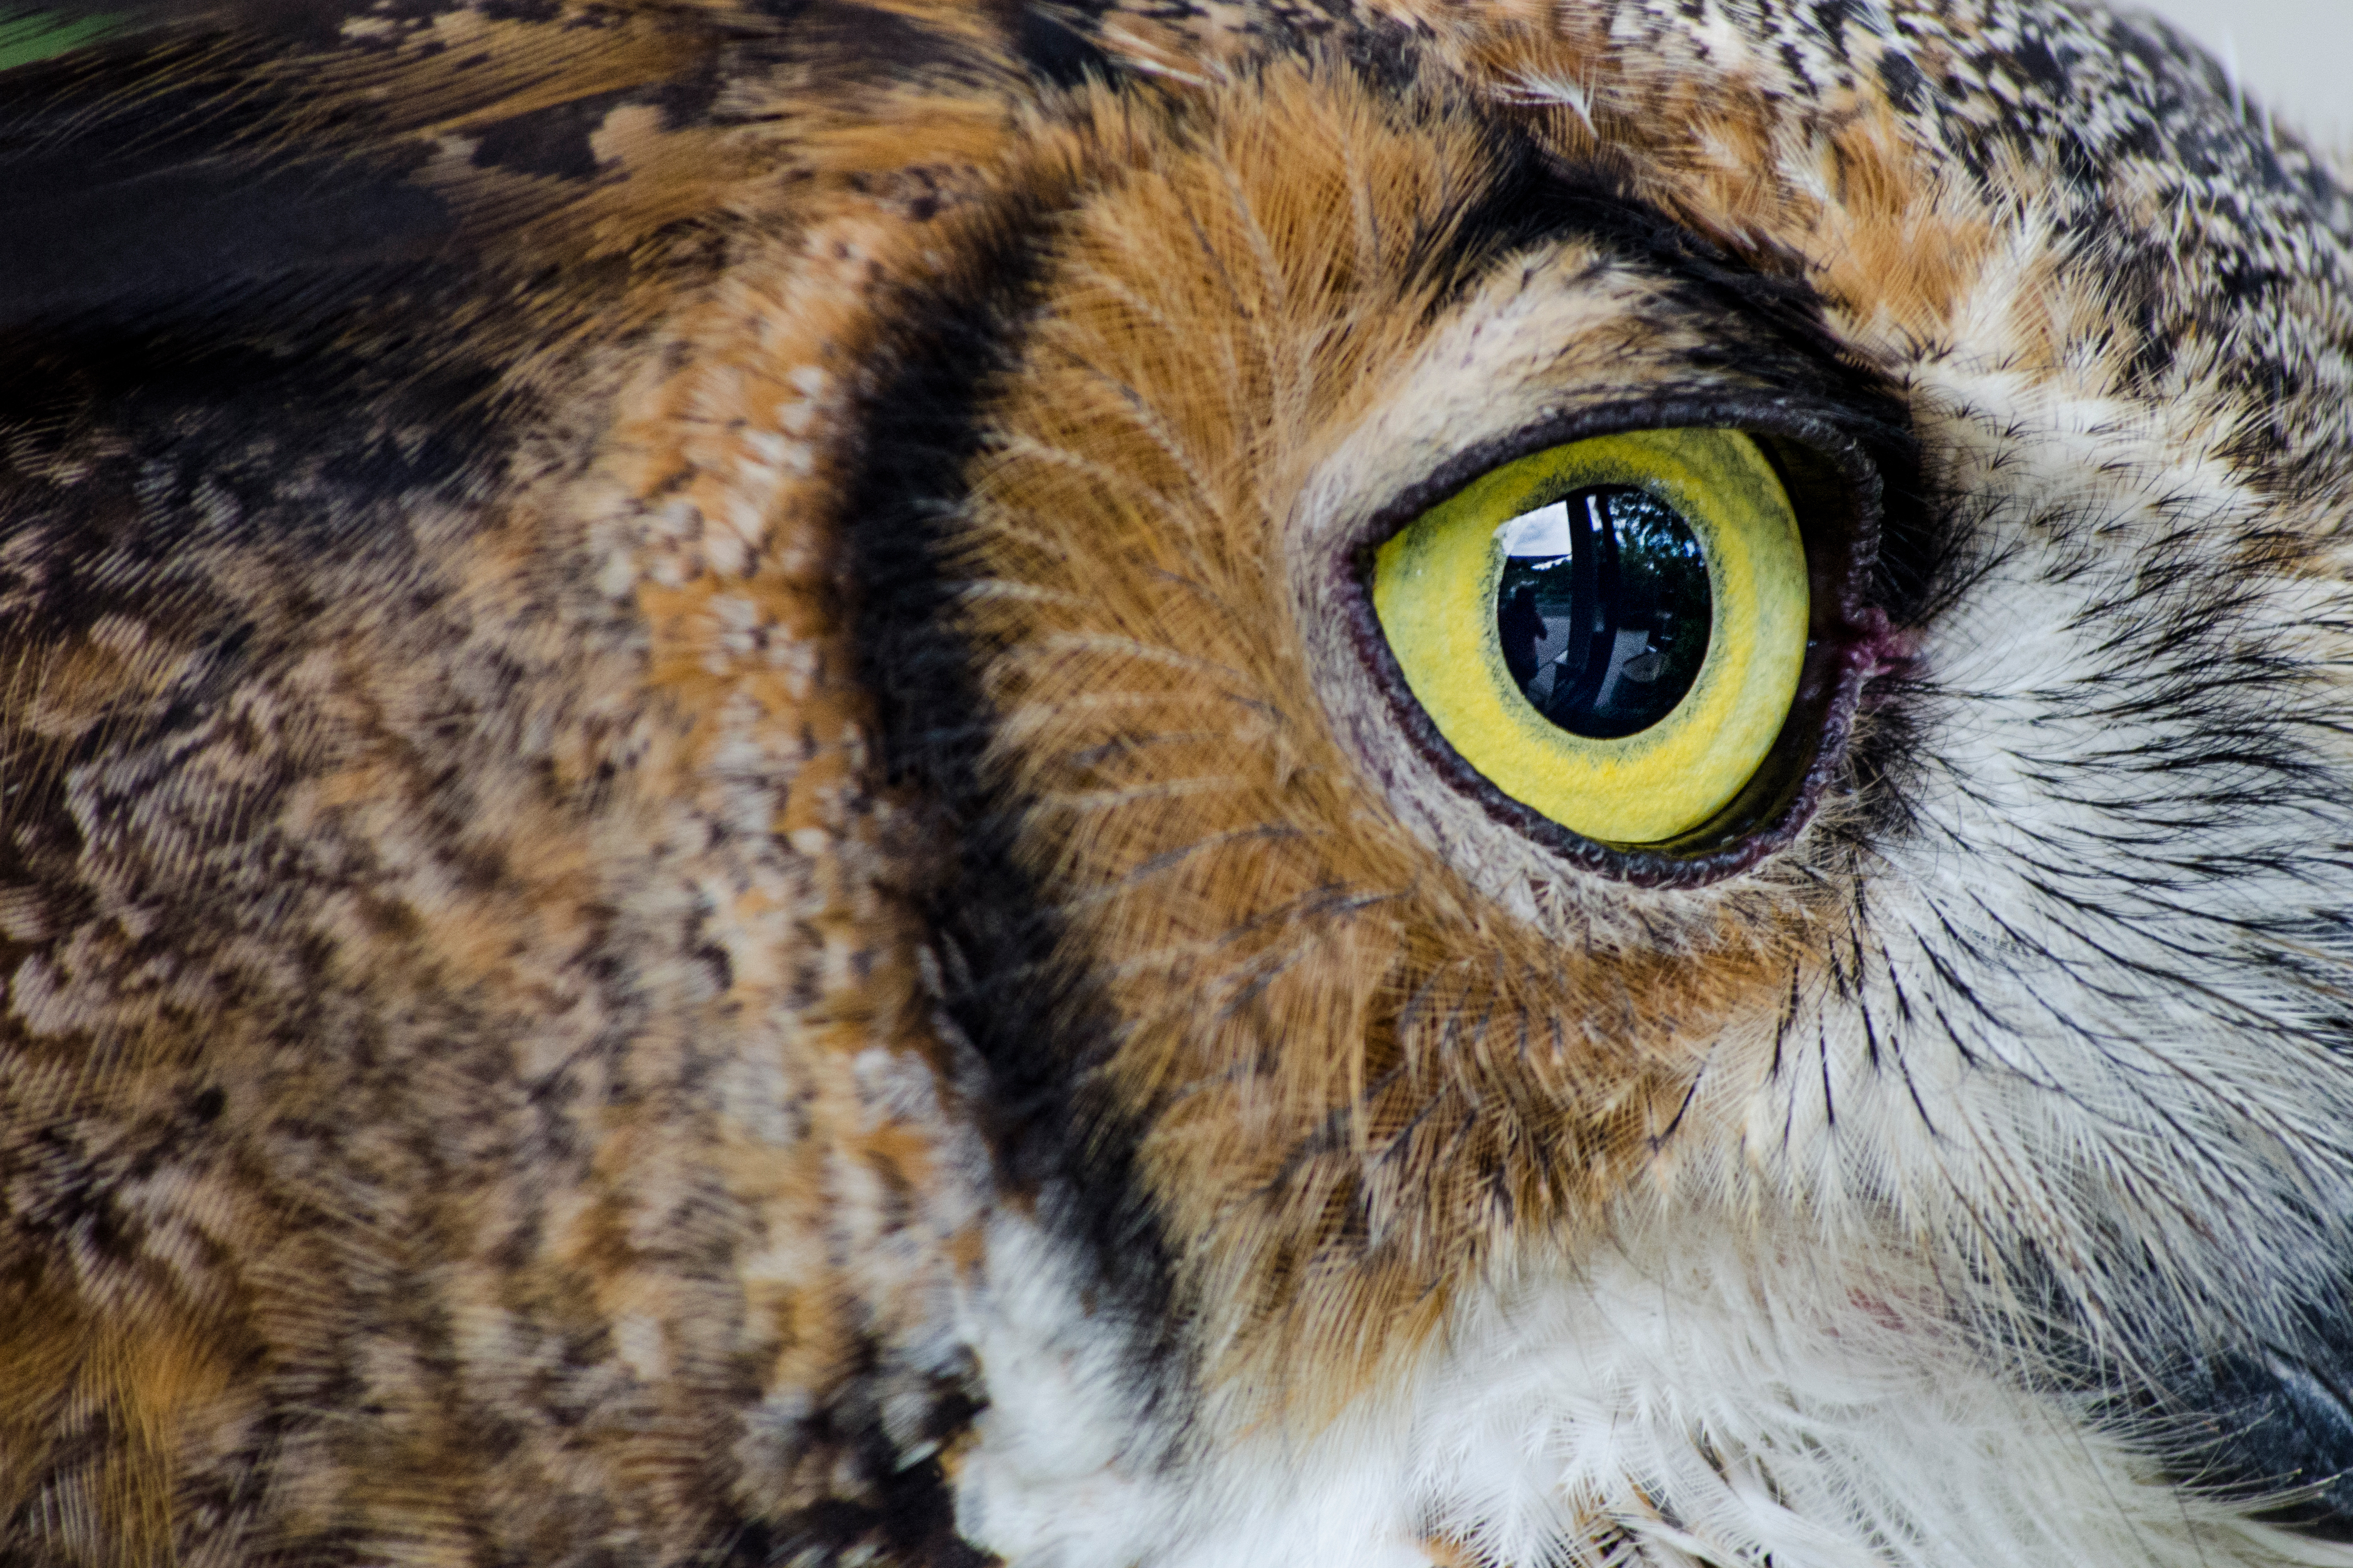
bird, animal, wildlife, beak, owl, fauna, bird of prey, close up, whiskers, eye, vertebrate